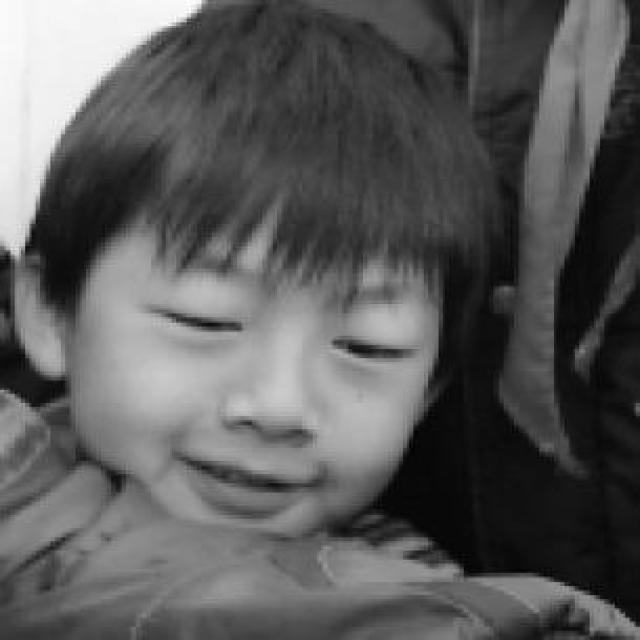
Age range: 0-12